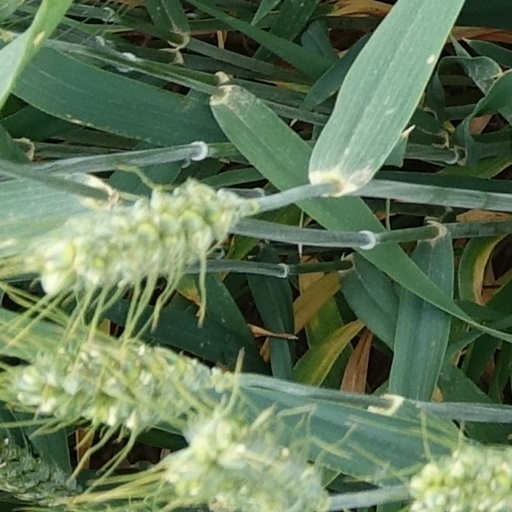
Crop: wheat